Winona Public Library

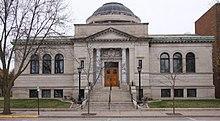
Winona Public Library's original Fifth Street entrance

Library services in Winona originated in 1857 when a local group formed the Winona Lyceum, a membership-based library funded by dues. The group changed its name to the Young Men's Library Association in 1863, and by 1870 had grown to 268 members and 1,670 books. However the library association had to close in 1875 due to debts. Two years later three local women cleared the debt and reorganized the library under a new name, the Winona Library Association. On March 22, 1886, the association donated its collection of 3,500 books to Winona, forming the city's first free public library.